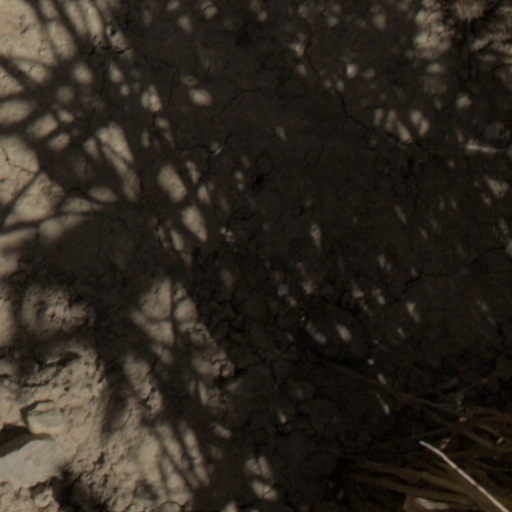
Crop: wheat